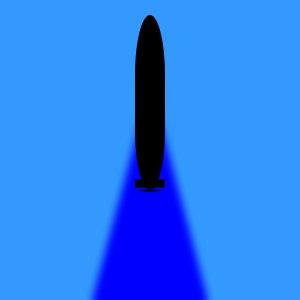
Le baffle est le « cône de silence » qui s'étend à l'arrière de la plupart des sous-marins dans lequel les sonars — montés sur la coque — sont perturbés par les bruits de la propulsion du bâtiment, turbines, hélice et autres équipements mécaniques.